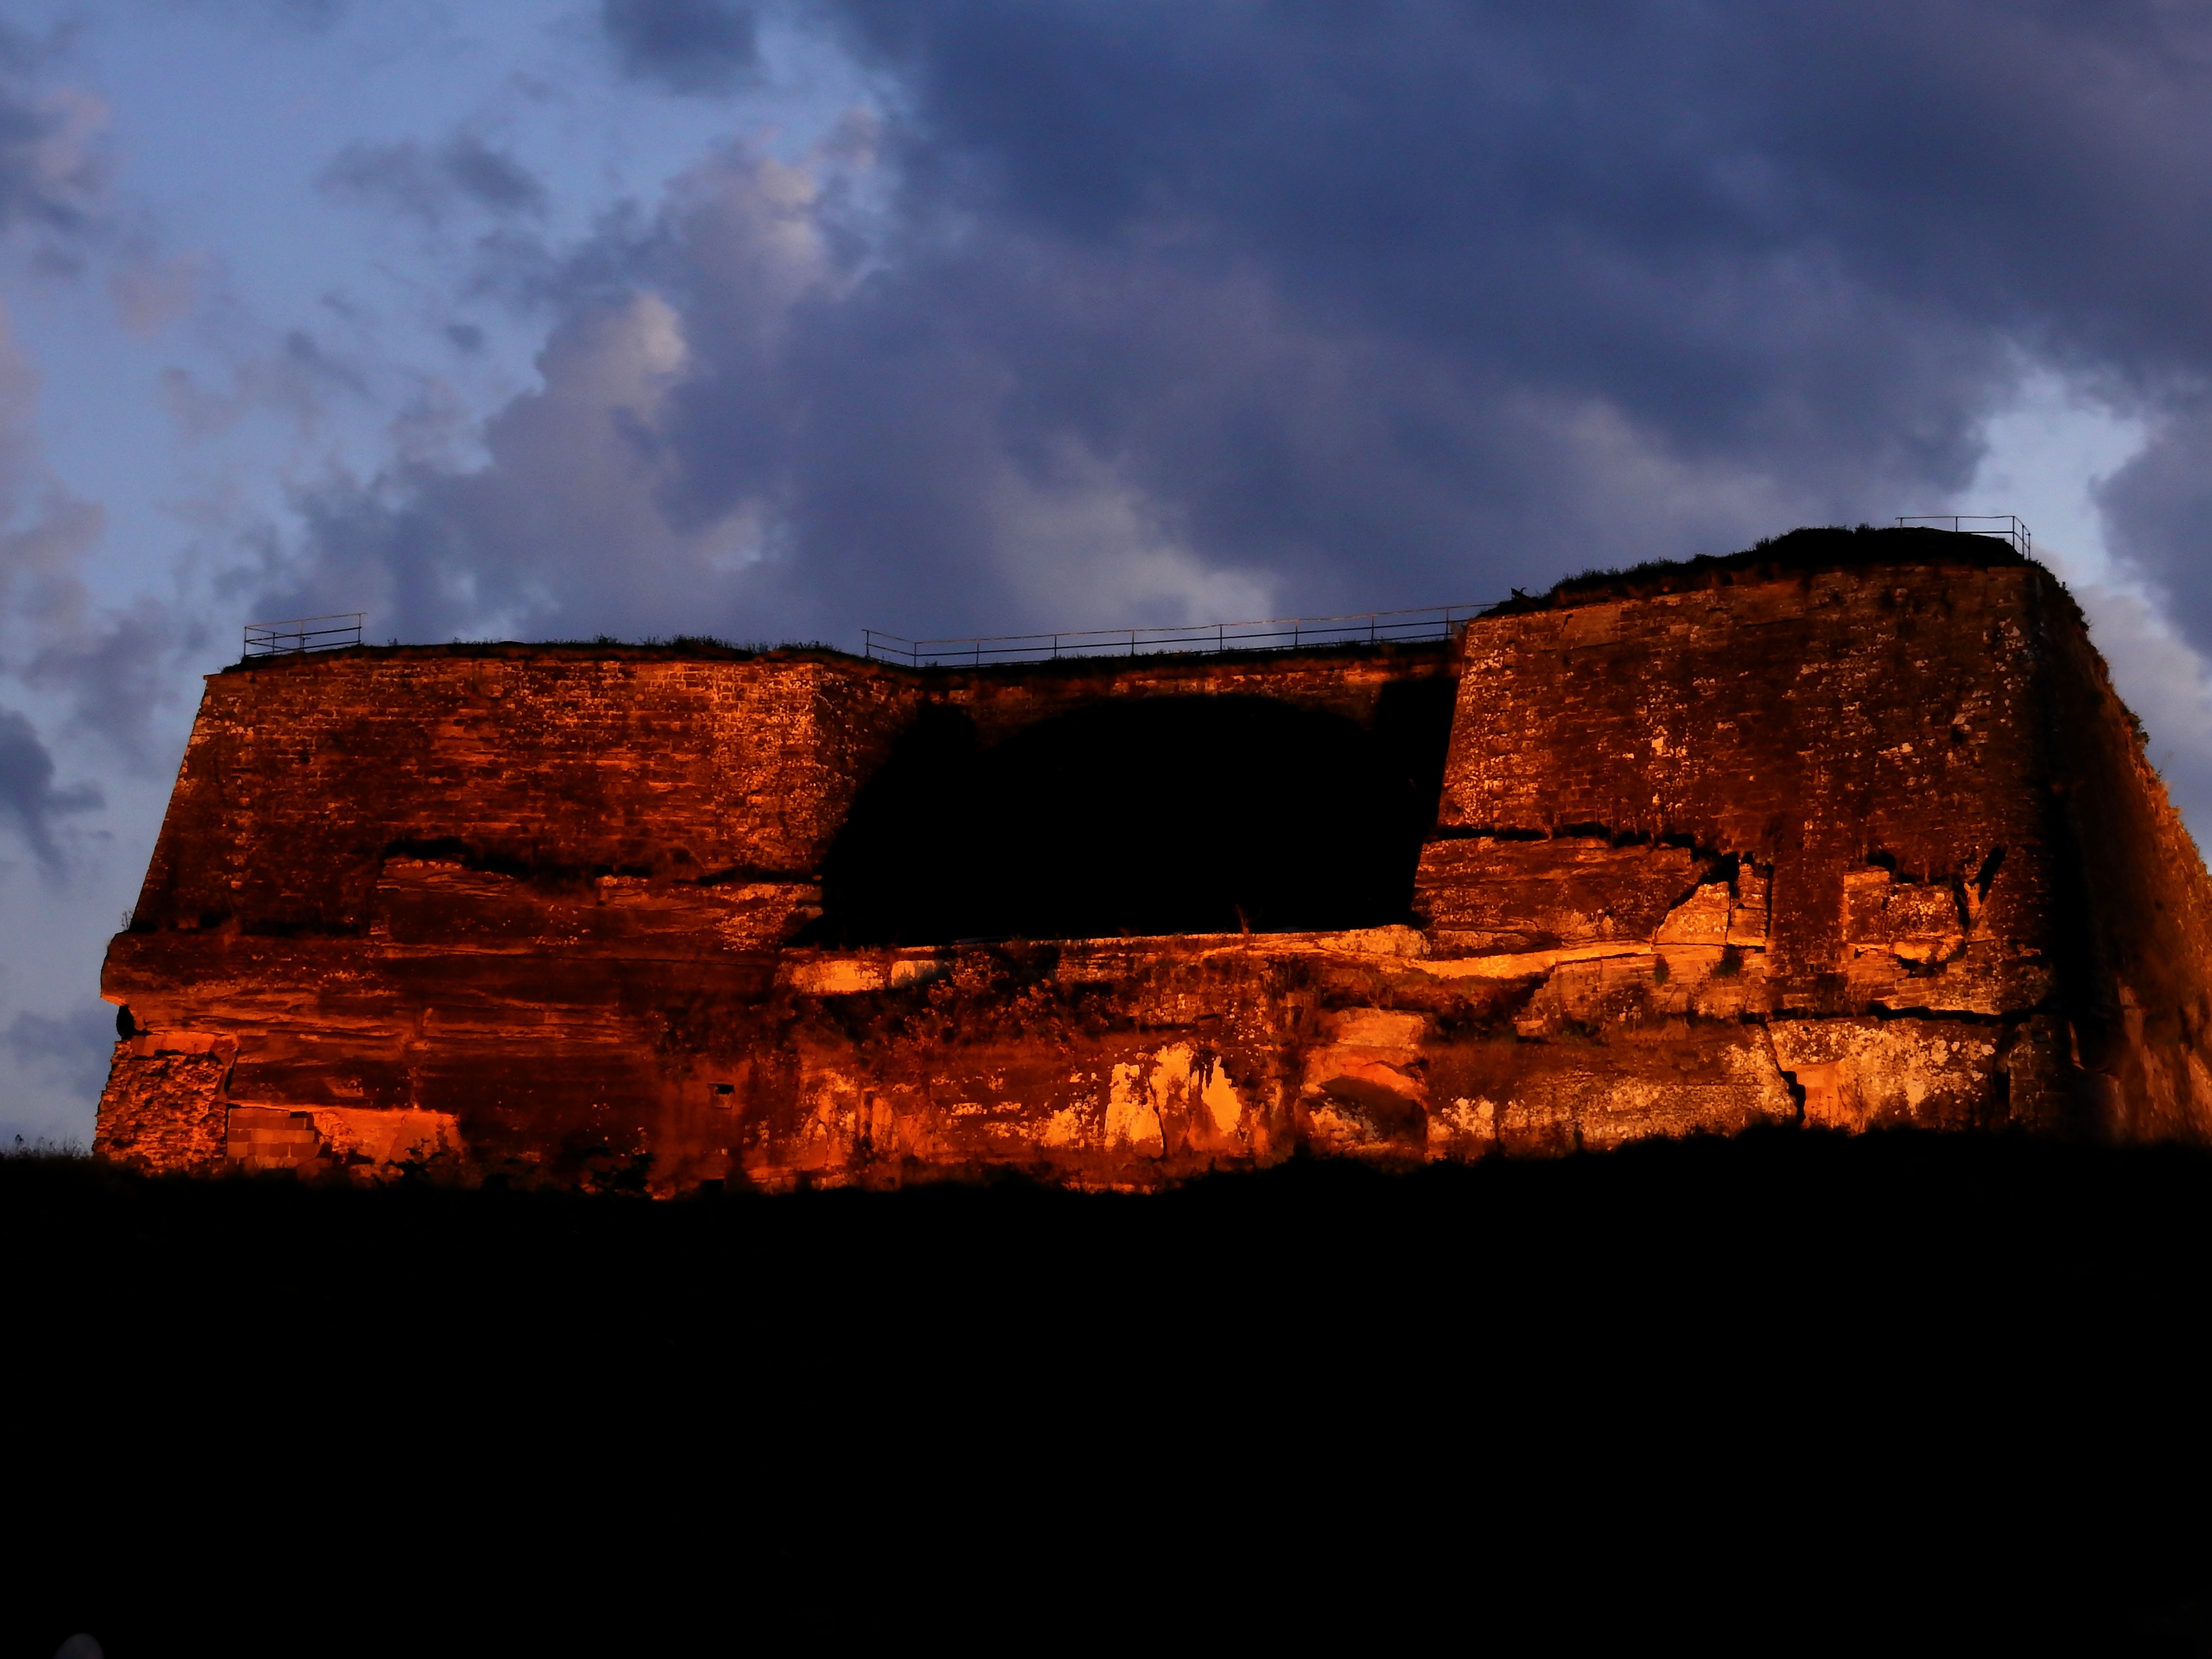
rock, cloud, sky, sunset, old, wall, stone, formation, cliff, france, arch, evening, castle, ruin, terrain, material, fortress, ruins, butte, monolith, bitch, citadel, ancient history